American naval ballistic systems

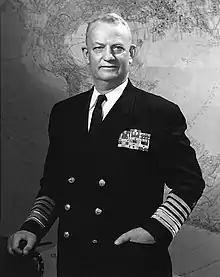
Admiral Arleigh Burke

The development of submarine-launched ballistic missile (SLBM) systems was a critical aspect of the Cold War arms race between the United States and the Soviet Union. These systems, deployed on nuclear-powered submarines (SSBNs), were at the forefront of technological competition between the two superpowers, driving advancements in both military and civilian technologies, including space exploration. The rivalry shaped the design, automation, and operational tactics of these systems, reflecting the distinct economic, scientific, political, ideological, and cultural characteristics of each nation. While both countries pursued similar strategic goals, their approaches to SLBM development diverged significantly, with each responding to the other's technological advancements.